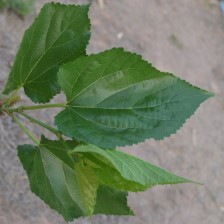
Variety: ChiangMaiBuriram60